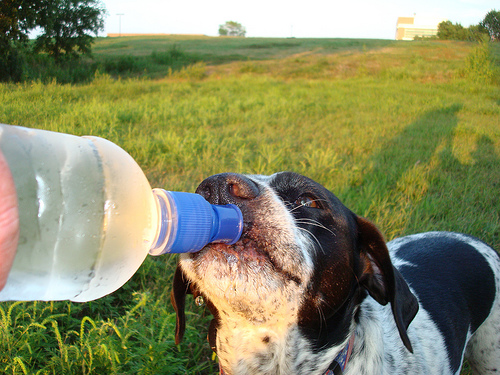
Animal: dog
Breed: german shorthaired